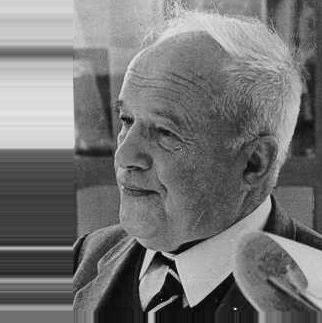
Age: 70